Lockheed F-94 Starfire

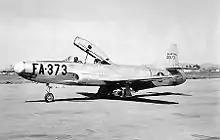
Lockheed YF-94 (S/N 48-373). This was the second aircraft built (from TF-80C)

On 16 April 1949, the first YF-94 prototype performed its maiden flight. To accelerate development, these early test aircraft were converted from existing T-33s; they maintained roughly 75% commonality in terms of components with those used in the earlier F-80 and T-33As. Flight testing determined the test aircraft to possess adequate performance. By the end of 1949, the program had been restructured to fulfil pressure from the USAF for more capable fighters; an more austere model, the F-94A, would be delivered quickest while a more capable and ambitious model, the F-94C, was produced.